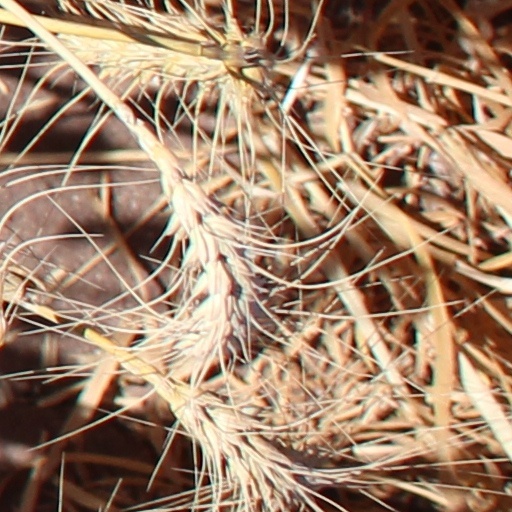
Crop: wheat